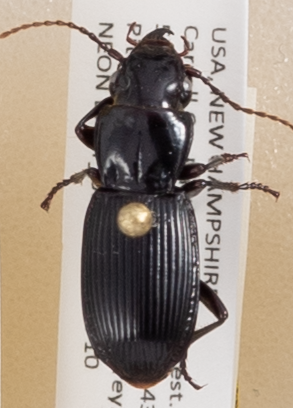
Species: Pterostichus rostratus
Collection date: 2019-07-10
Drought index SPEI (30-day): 0.334
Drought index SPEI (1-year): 1.28
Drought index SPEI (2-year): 0.664